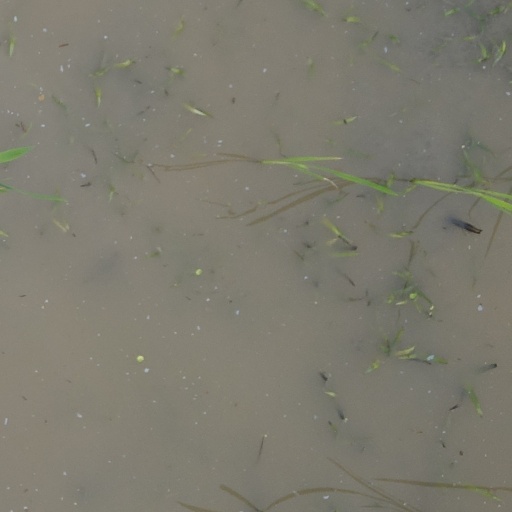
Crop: rice